Anthonomus eugenii

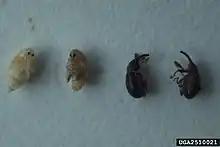
"A. eugenii" pupae and adults.

Female "A. eugenii" create an egg cavity in host plants using their mouthparts and deposit a single egg within this cavity, then the cavity is covered with a light brown fluid that eventually hardens and closes the opening. A female can oviposit five to seven eggs per day and "A. eugenii" females display a mean fecundity of 341 eggs per lifetime. Eggs are pearl-shaped and range from 0.3 to 0.4 millimetres in diameter and the egg stage lasts for approximately 4.3 days. "A. eugenii" exhibit three instars in their life cycle and the larvae typically develop within the fruits of host plants. Larvae have a legless, c-shaped body with visible setae and progress through three instars in approximately 12.3 days. The pupae form of "A. eugenii" closely resembles adults and this life stage lasts approximately 4.7 days. Pupation occurs within the host plant and the adult creates a round exit hole when it emerges from the plant. The total duration from egg to adult emergence is 21.3 days.